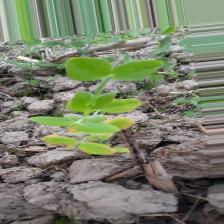
Label: Lentil Rust